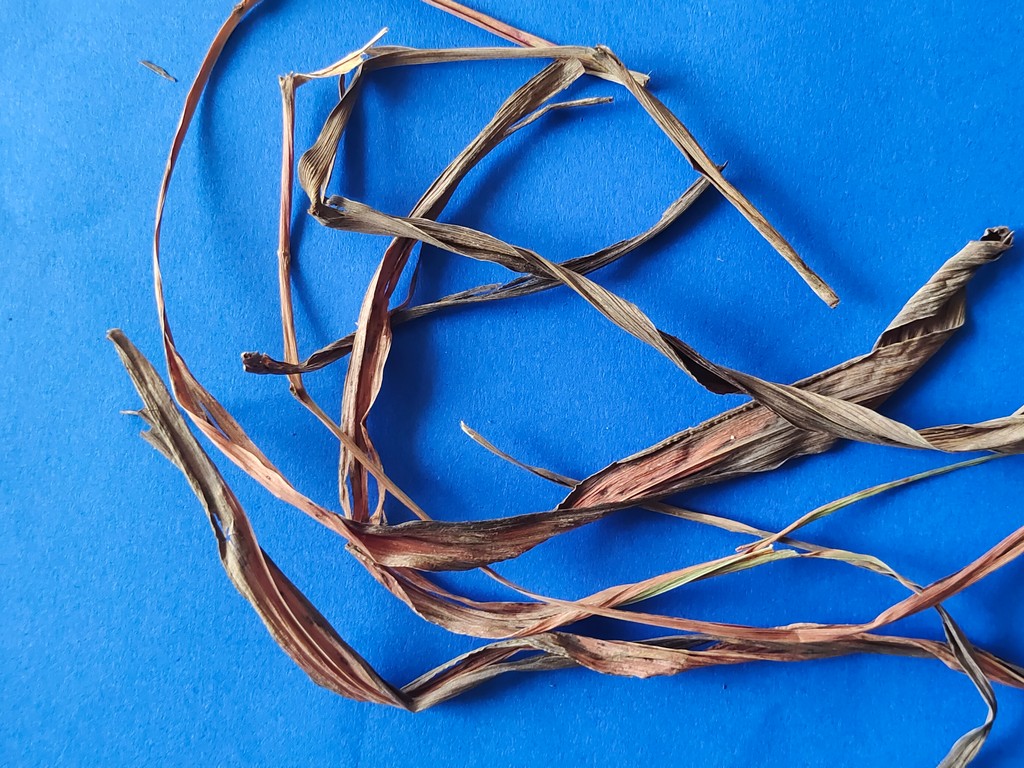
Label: Dried